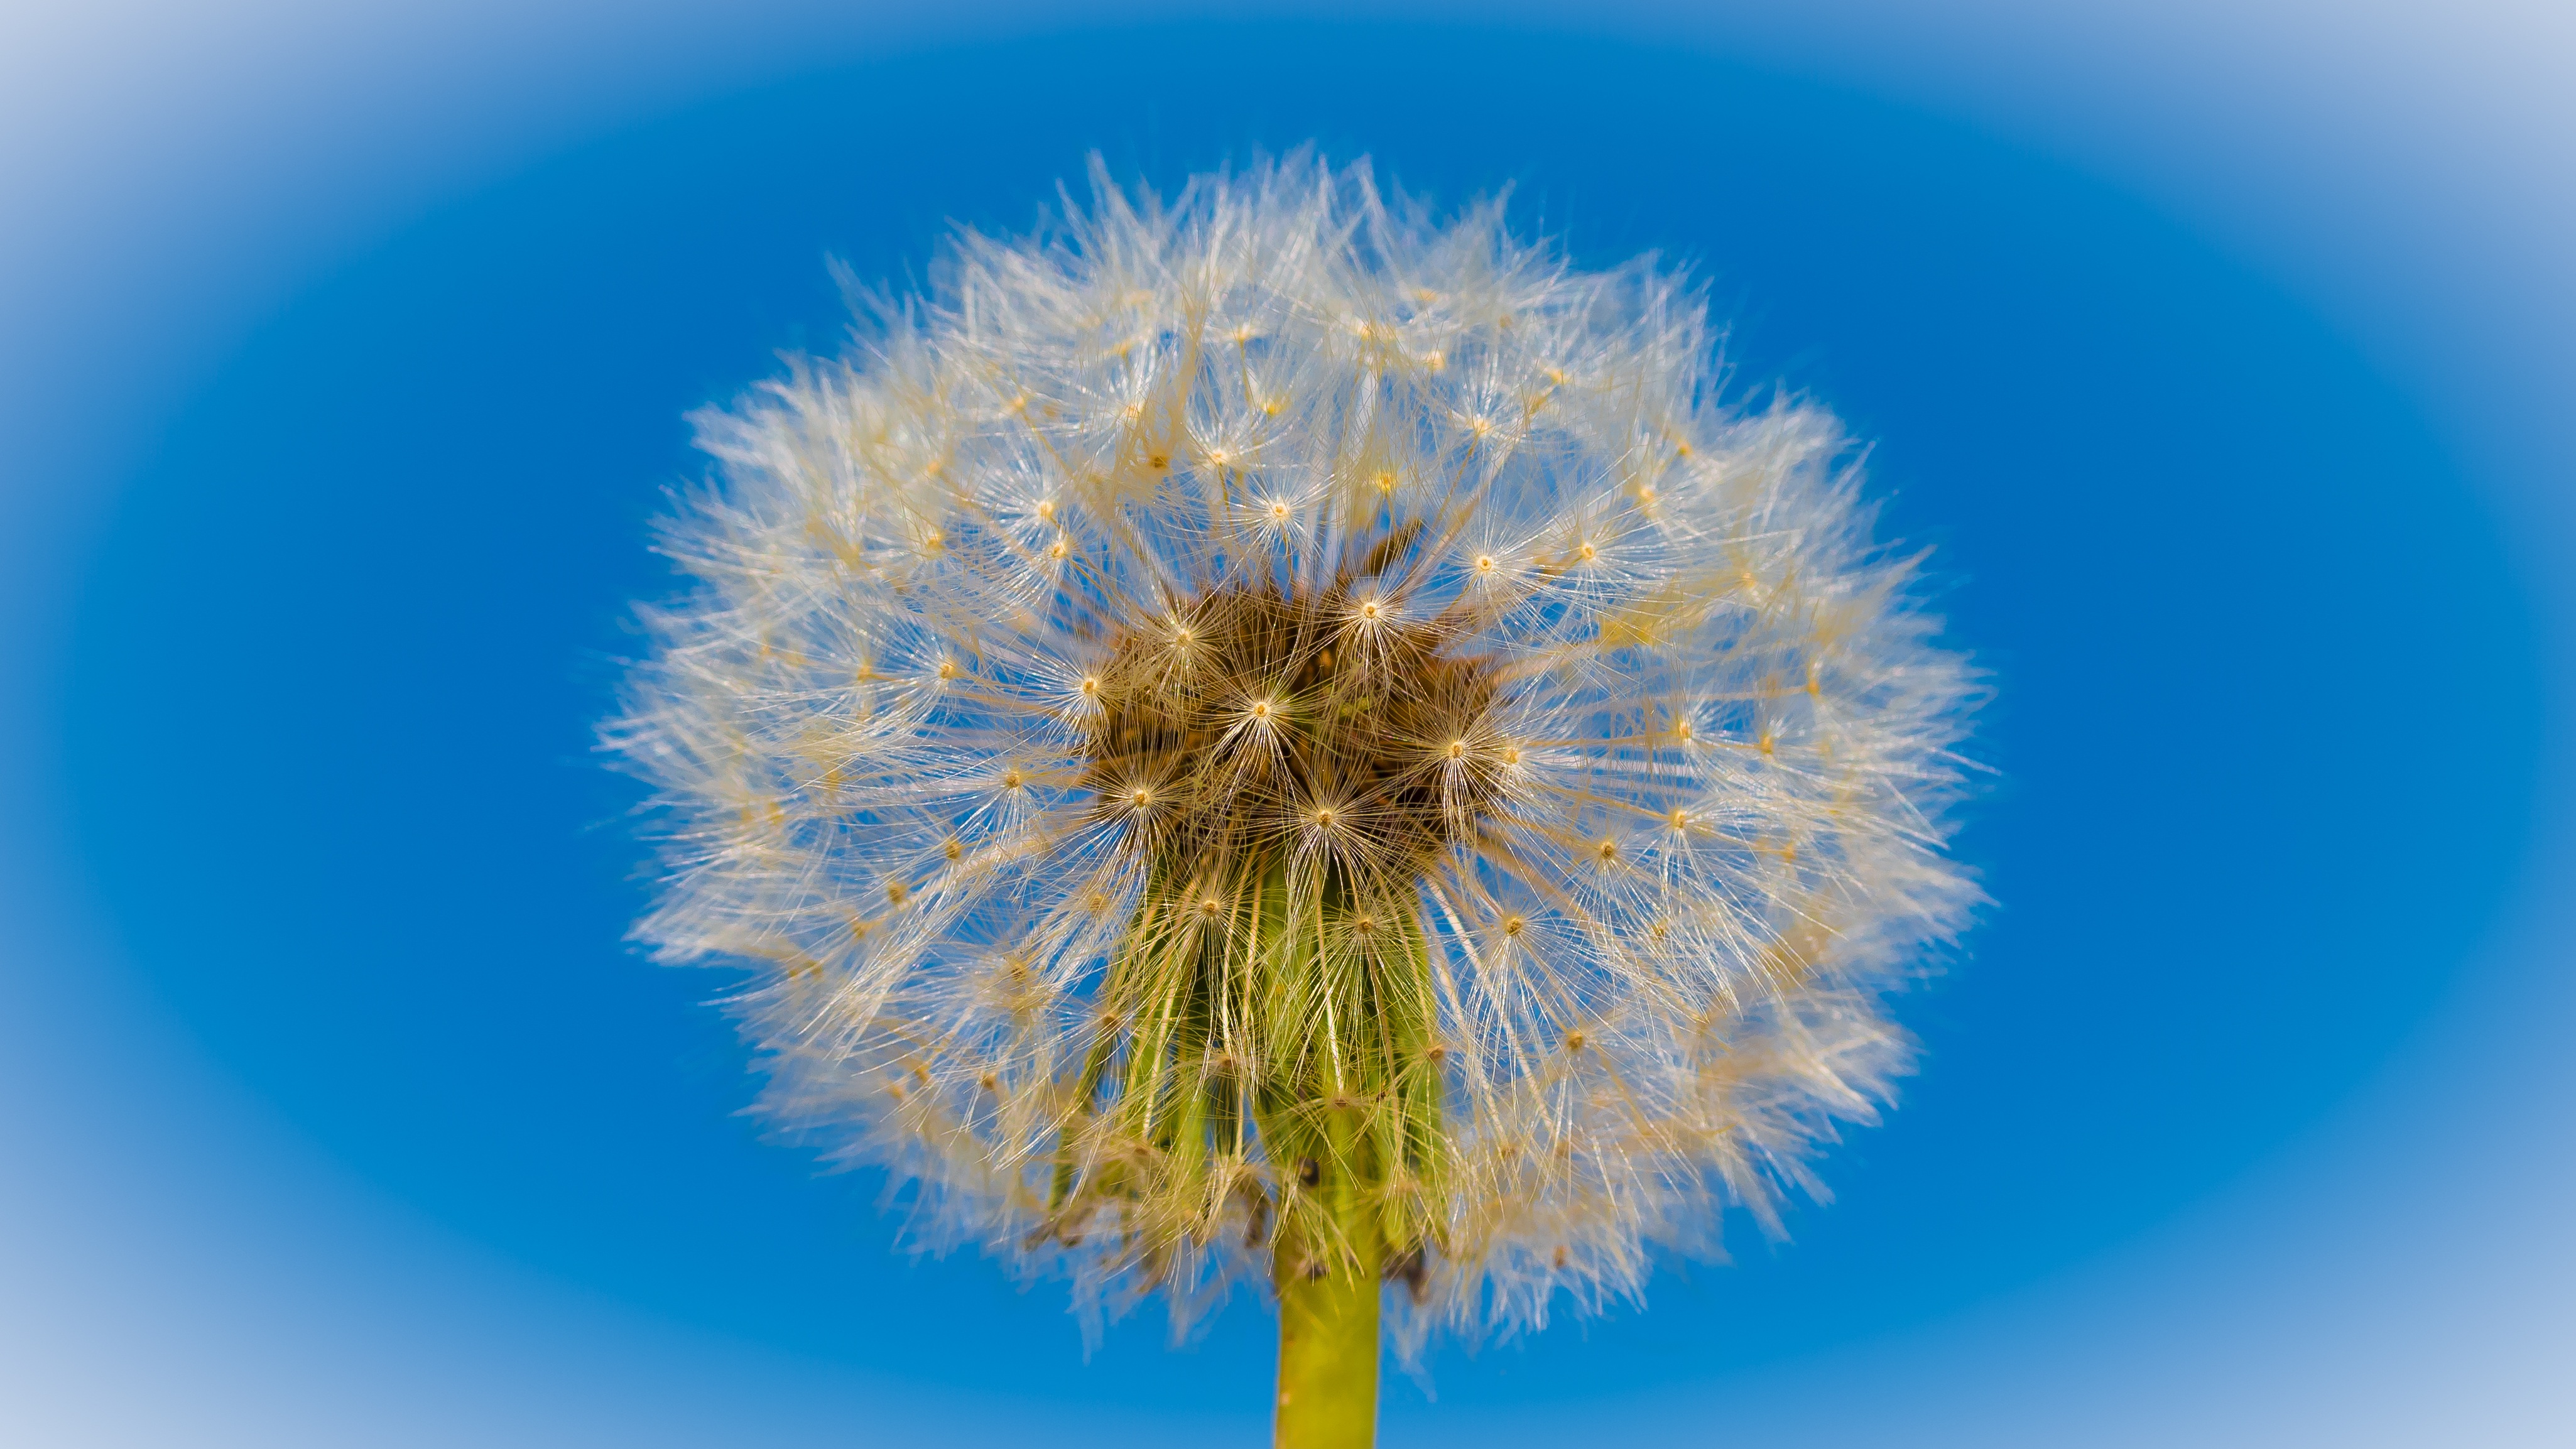
nature, plant, sky, photography, dandelion, flower, pollen, macro, blue, flora, close up, macro photography, flowering plant, daisy family, plant stem, land plant